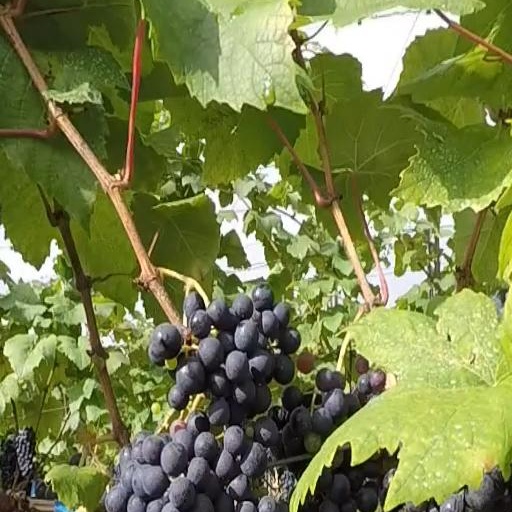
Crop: grape